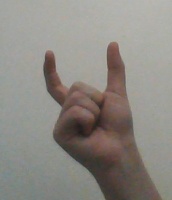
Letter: nun